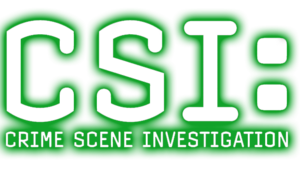
Cet article représente la franchise de la série télévisée américaine Les Experts, Les Experts : Miami, Les Experts : Manhattan et Les Experts : Cyber.